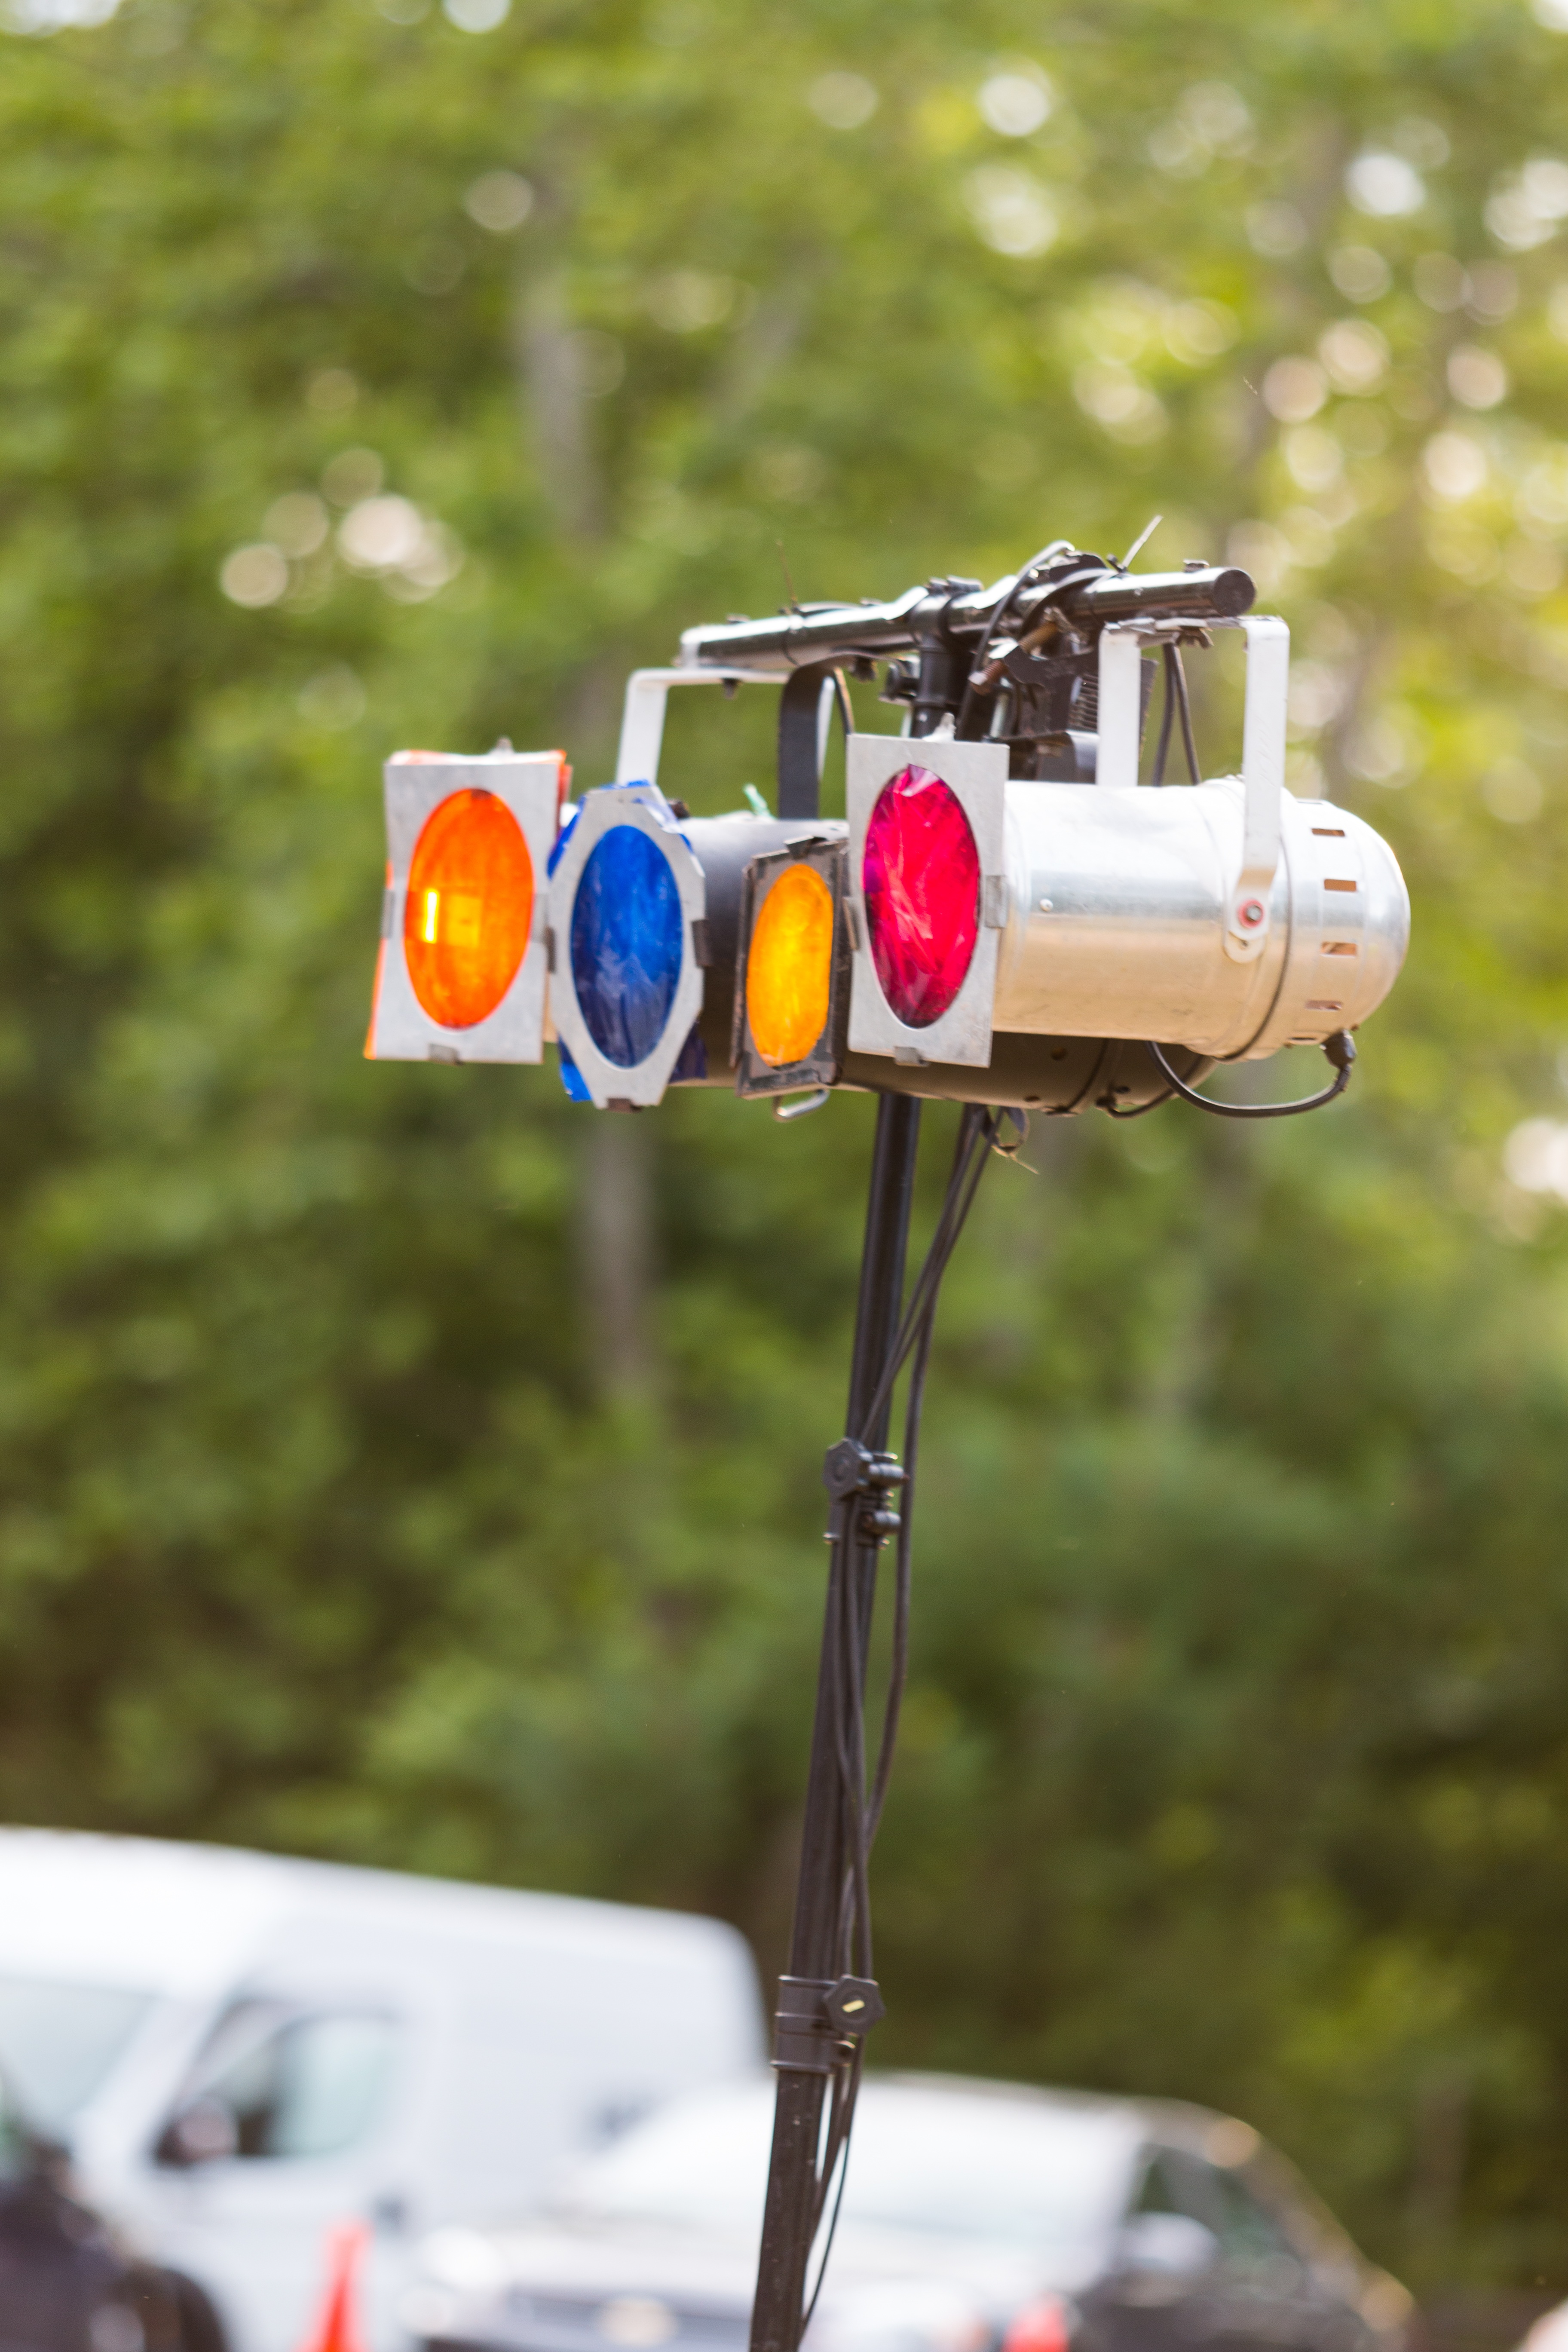
music, light, flower, concert, red, color, lighting, traffic light, stage, performance, light fixture, colored lighting, stage lights